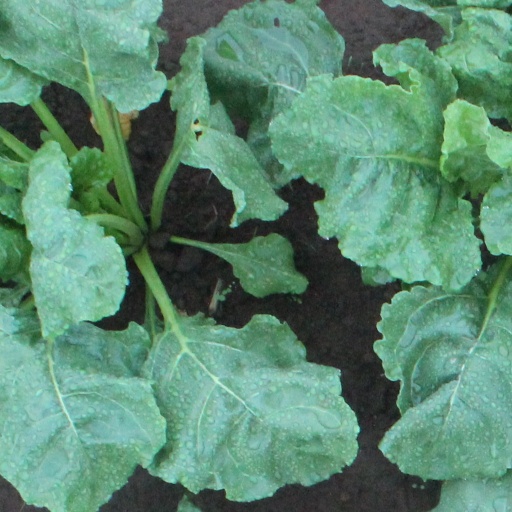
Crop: sugar beet